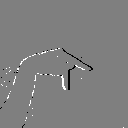
ASL letter: p